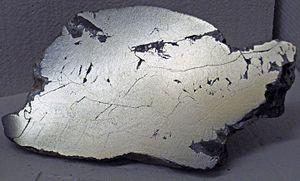
L'antimoine natif est un corps chimique simple semi-métal de formule Sb, une espèce minérale de la catégorie des éléments natifs correspondant à l'antimoine. Il contient fréquemment des traces d'arsenic et de soufre, de fer et d'argent, de bismuth...